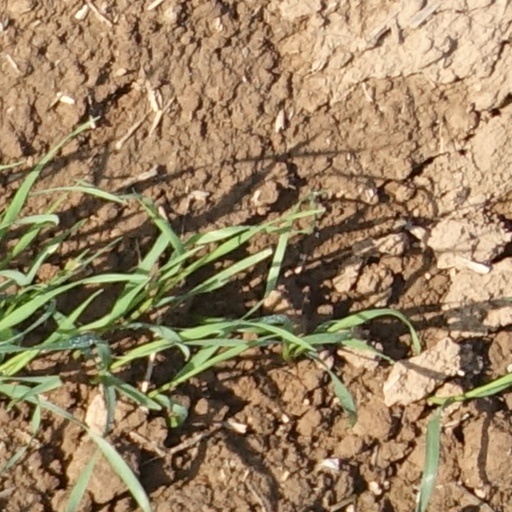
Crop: wheat